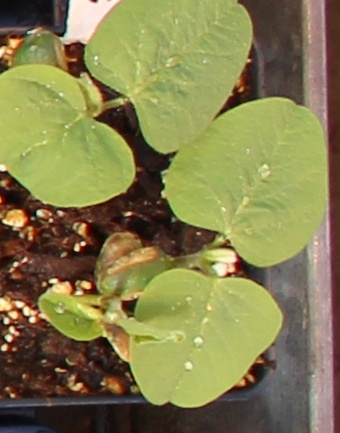
Label: Soybean